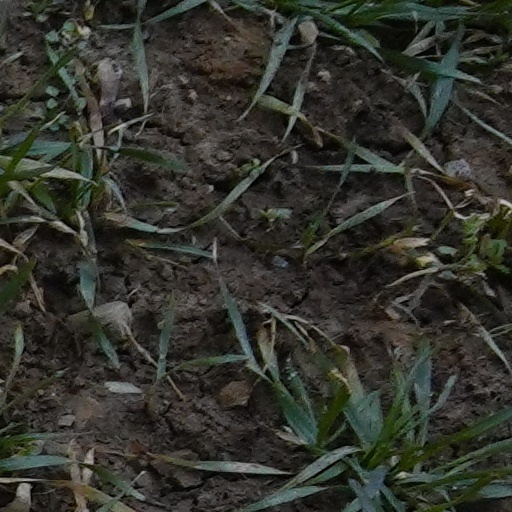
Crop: wheat